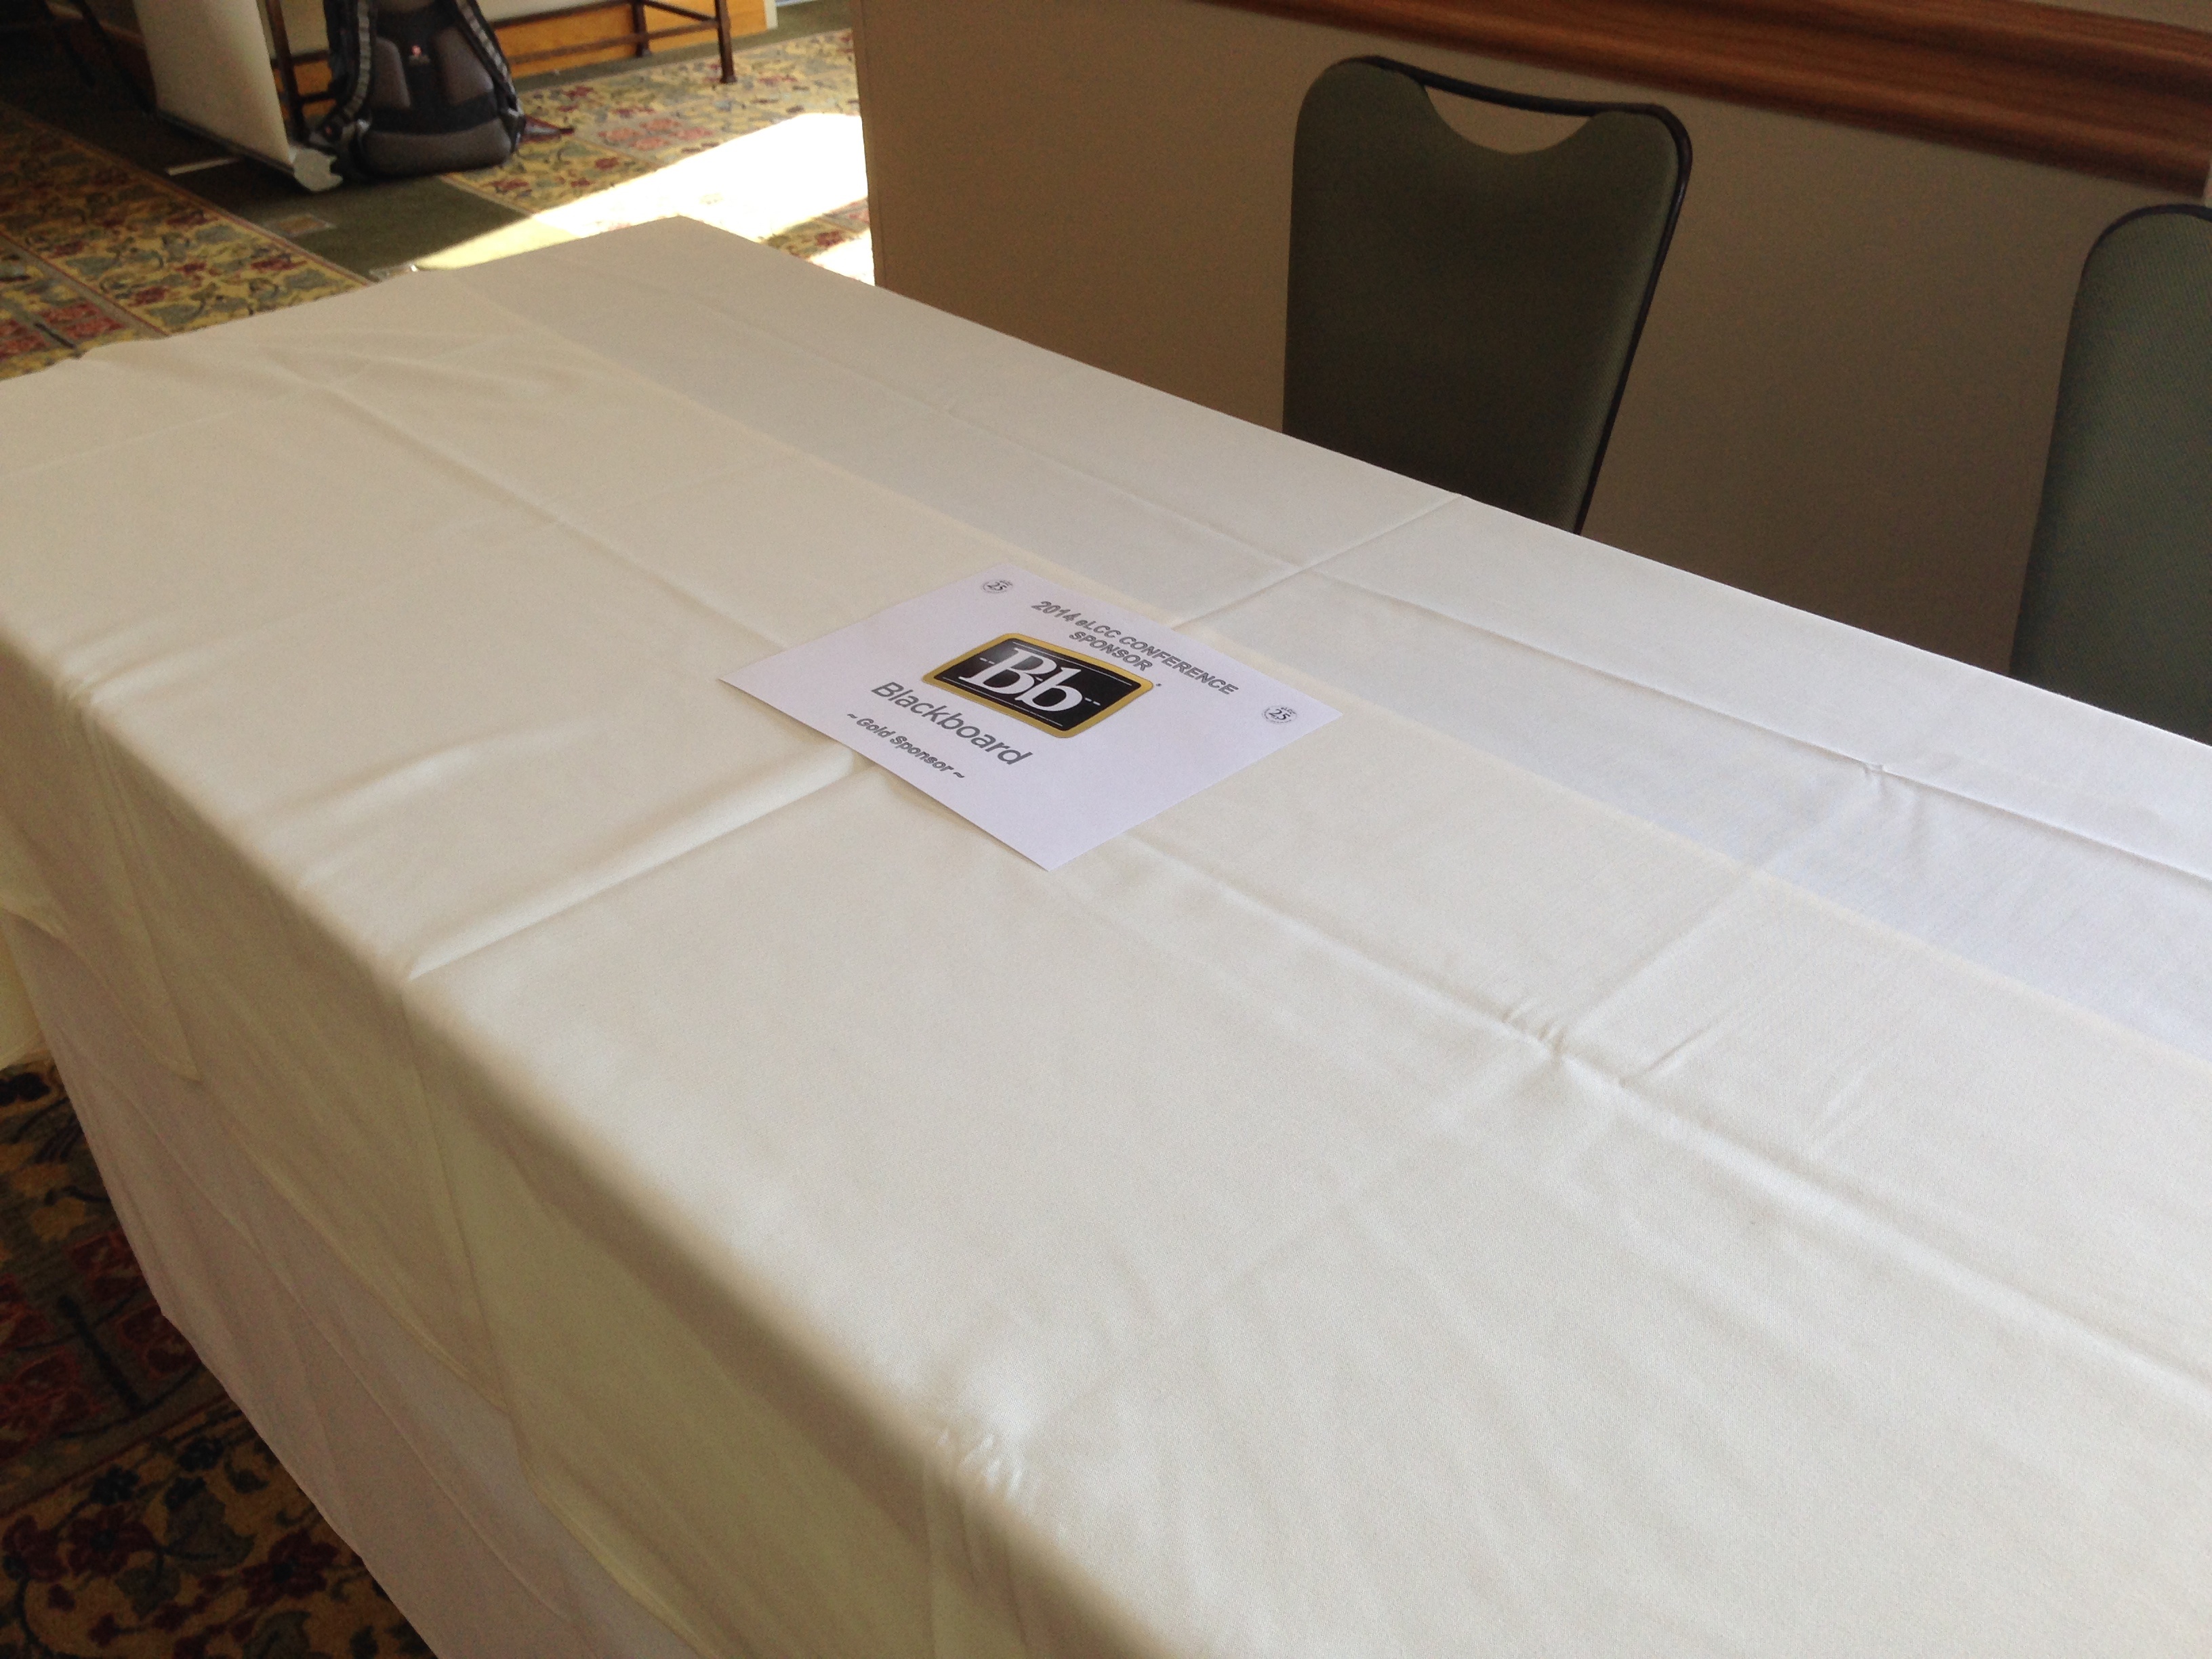
table, wood, floor, vehicle, furniture, room, mattress, material, countertop, tablecloth, interior design, textile, bed, flooring, plywood, bed sheet, automotive exterior, surfing equipment and supplies